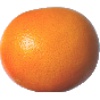
Label: Grapefruit Pink 1